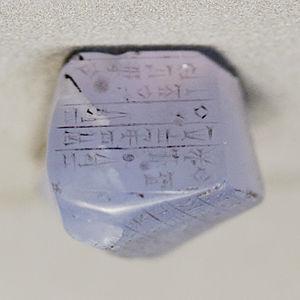
Bloc portant une inscription votive au nom de Nazi-Maruttash, fils de Kurigalzu II. Œuvre babylonienne, période kassite."
Nazi-Maruttash est un souverain de la dynastie kassite de Babylone, qui a régné de 1307 à 1282 av. J.-C., succédant à son père Kurigalzu II. L'Histoire synchronique, chronique historique assyrienne, rapporte qu'il a affronté le roi Adad-nerari Iᵉʳ d'Assyrie, de la même manière que leurs prédécesseurs respectifs s'étaient affrontés. Le roi babylonien aurait été vaincu et son campement pillé, après quoi une paix fixant une nouvelle frontière entre les deux aurait été établie.
La dynastie kassite de Babylone est une lignée de rois d'origine kassite appartenant sans doute à une même famille qui dirige le royaume de Babylone de 1595 environ jusqu'à 1155 av. J.-C, à la suite de la Première dynastie de Babylone. Il s'agit de la plus longue dynastie qu'ait connu cet État. Elle couvre la première partie de la période dite « médio-babylonienne ».
L’écriture cunéiforme est un système d'écriture complet mis au point en Basse Mésopotamie entre 3400 et 3300 av. J.-C., qui s'est par la suite répandu dans tout le Proche-Orient ancien, avant de disparaître dans les premiers siècles de l'ère chrétienne. Au départ pictographique et linéaire, la graphie de cette écriture a progressivement évolué vers des signes constitués de traits terminés en forme de « coins » ou « clous », auxquels elle doit son nom, « cunéiforme », qui lui a été donné aux XVIIIᵉ et XIXᵉ siècles. Cette écriture se pratique par incision à l'aide d'un calame sur des tablettes d'argile, ou sur une grande variété d'autres supports.
La civilisation babylonienne s'épanouit en Mésopotamie du Sud du début du IIᵉ millénaire av. J.‑C. jusqu'au début de notre ère. Elle prit corps à partir de l'héritage des civilisations du Sud mésopotamien plus anciennes dont elle est historiquement la prolongation. Elle prend corps avec l'affirmation politique de Babylone, État qui fut à partir du XVIIIᵉ siècle av. J.-C. l'entité politique dominant le Sud mésopotamien, et ce pendant plus d'un millénaire.